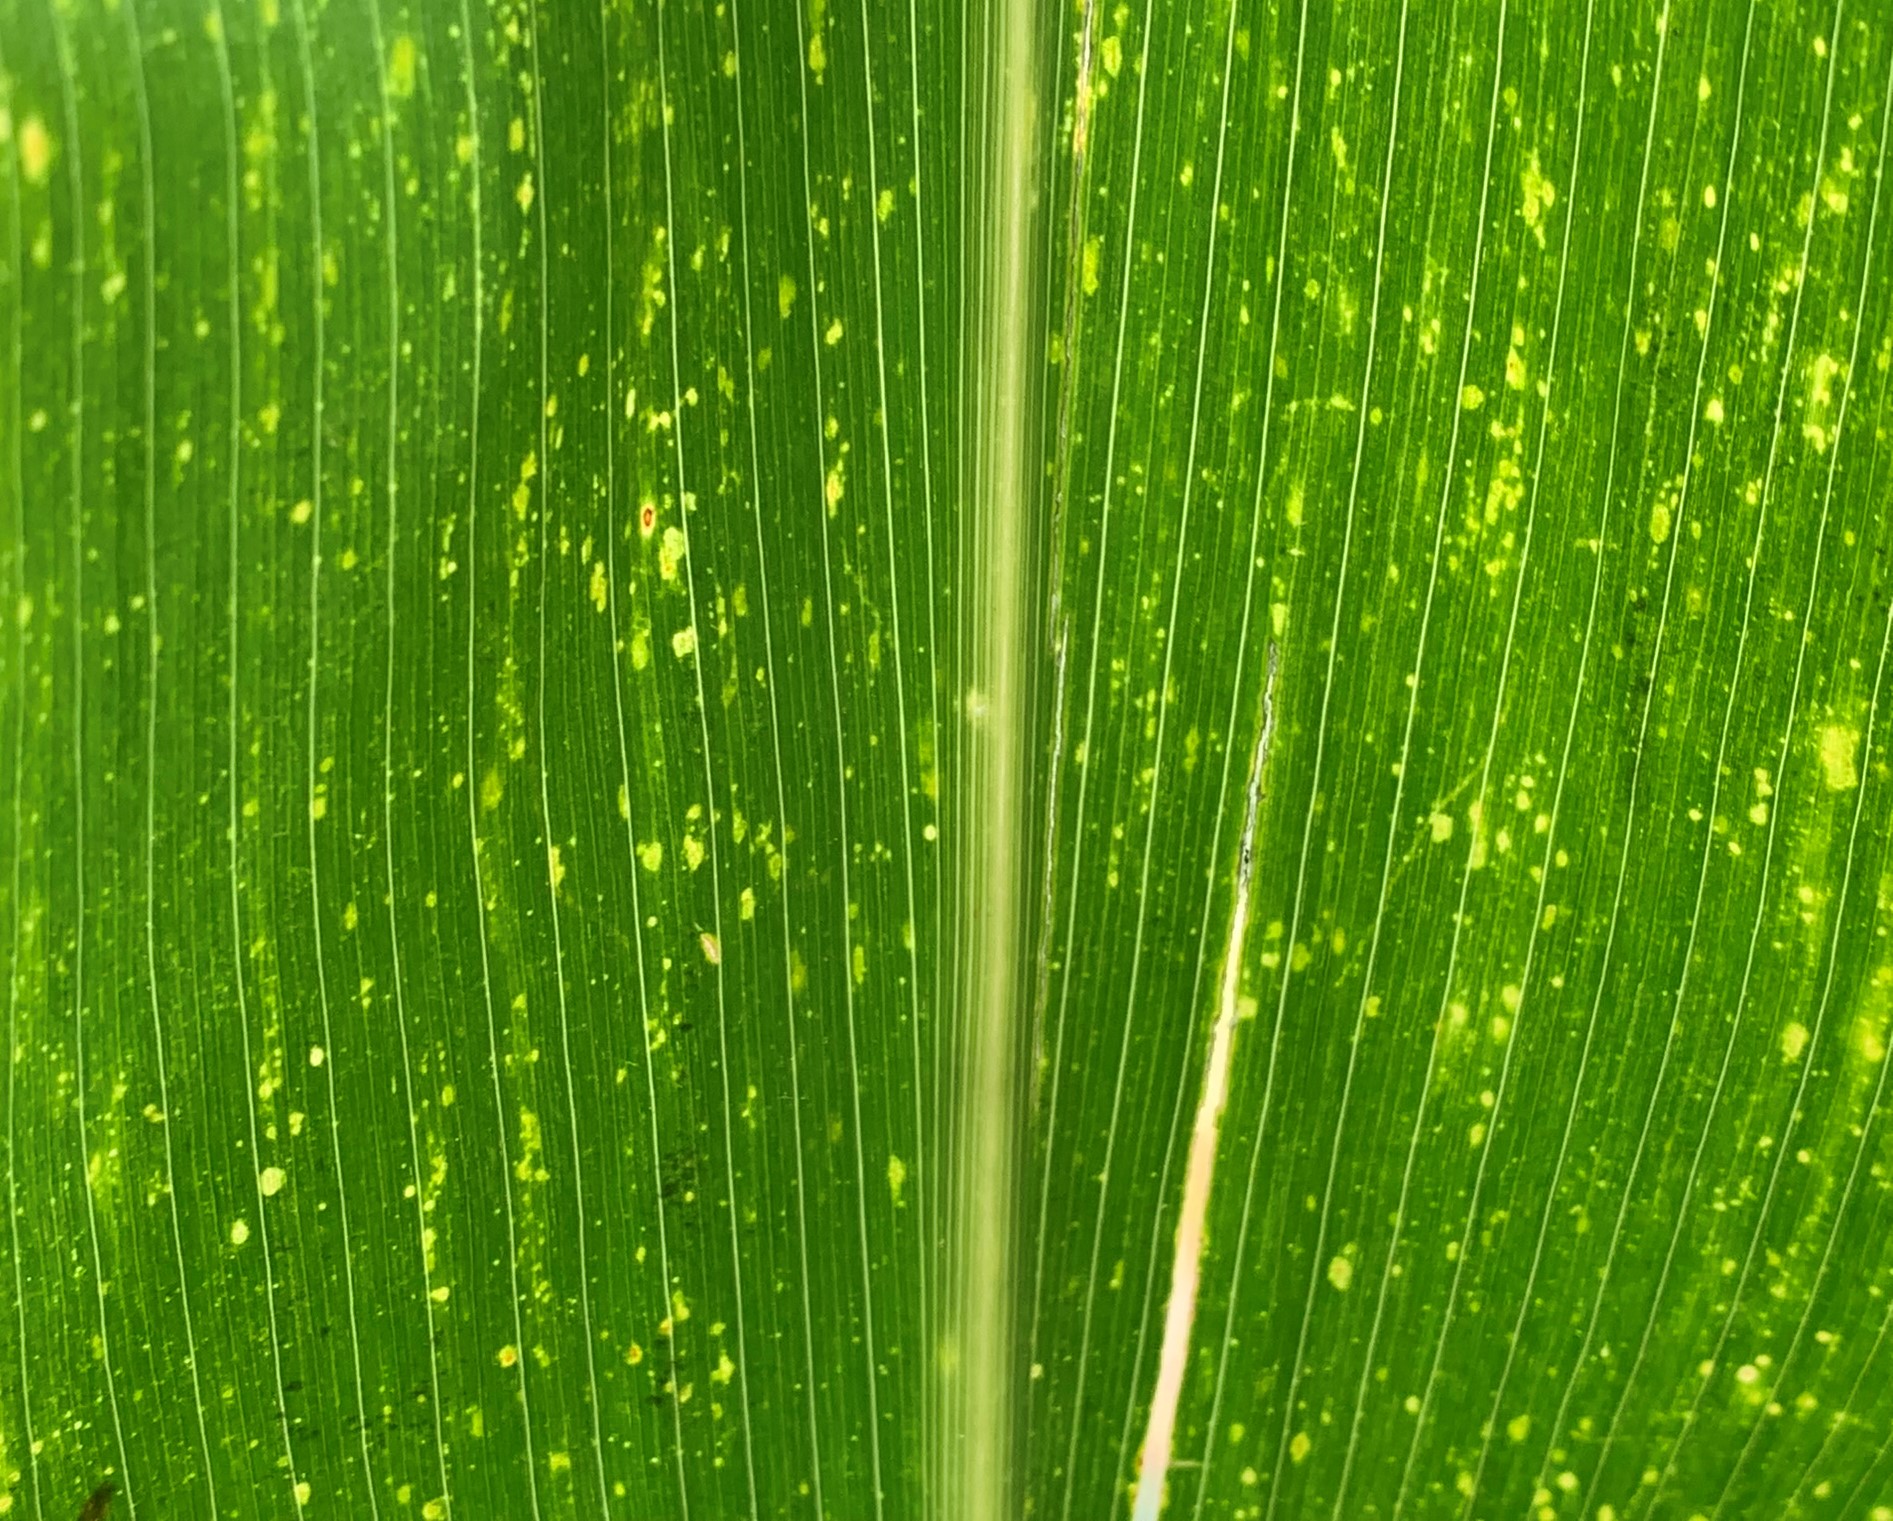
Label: MLN